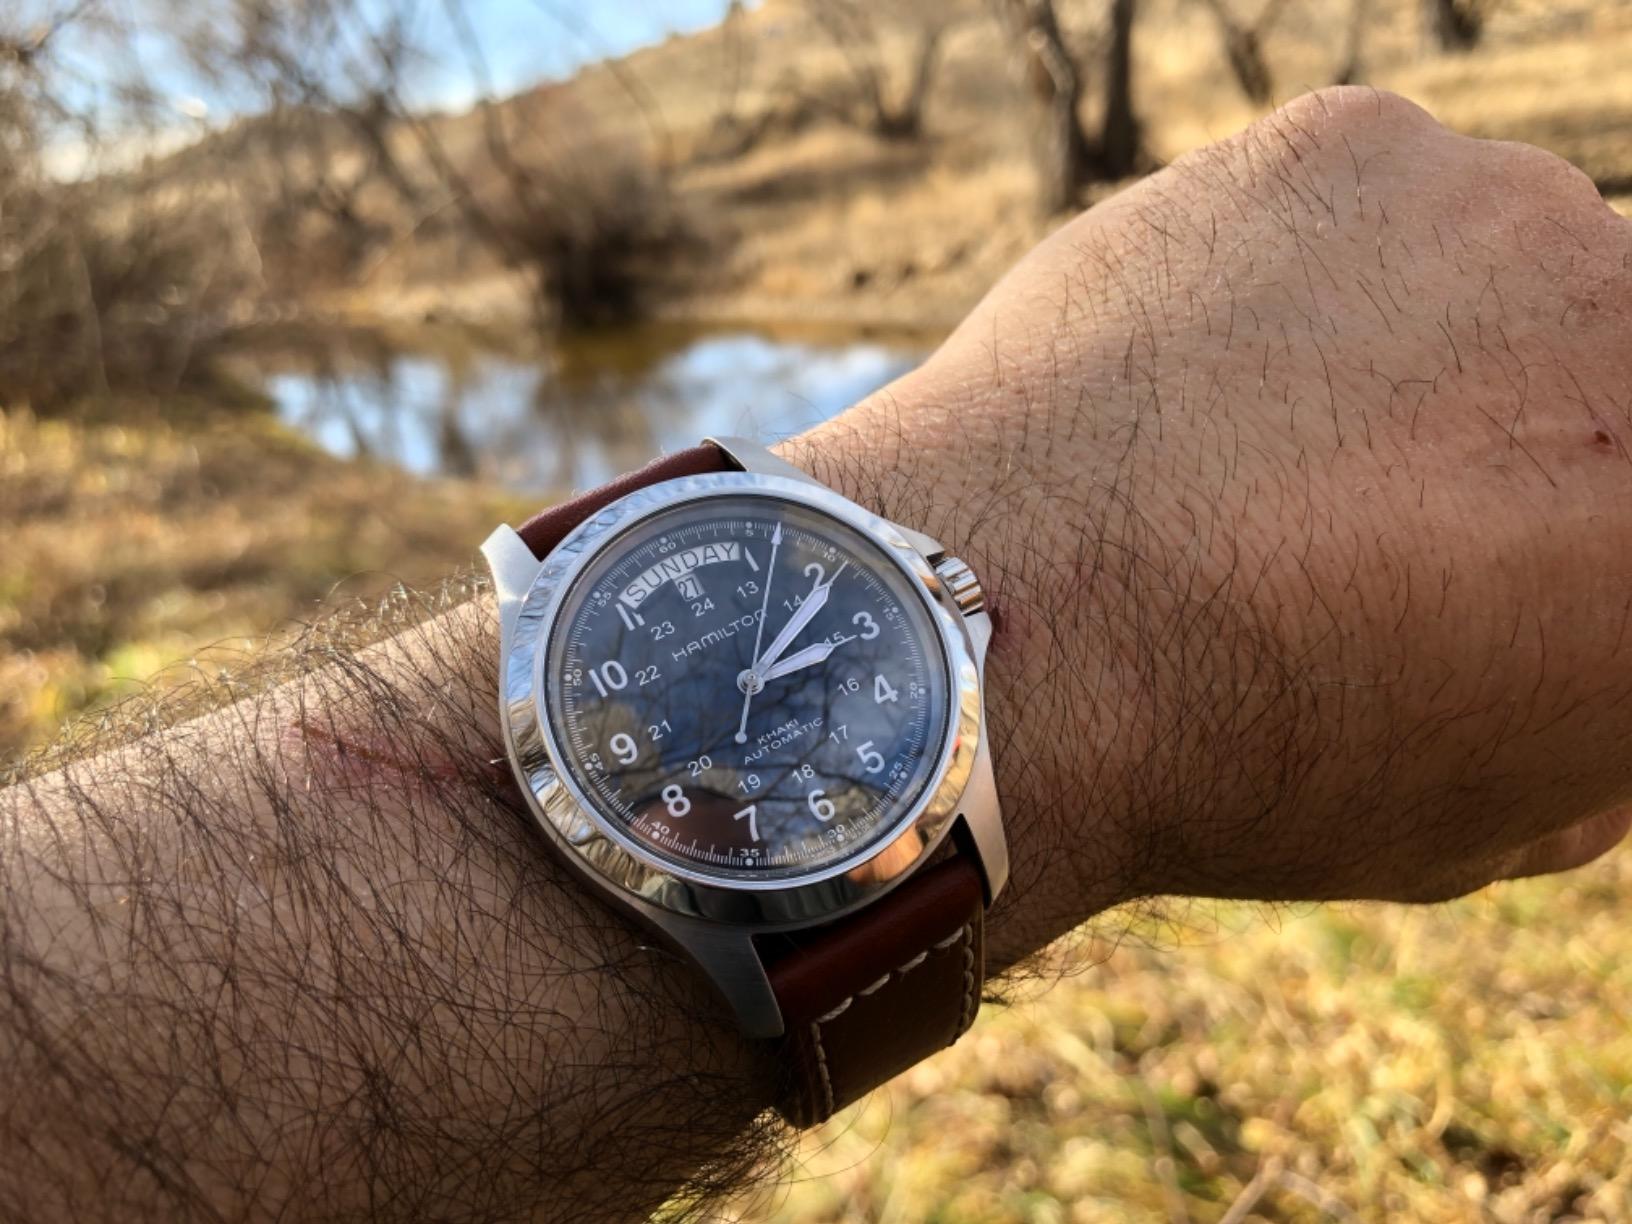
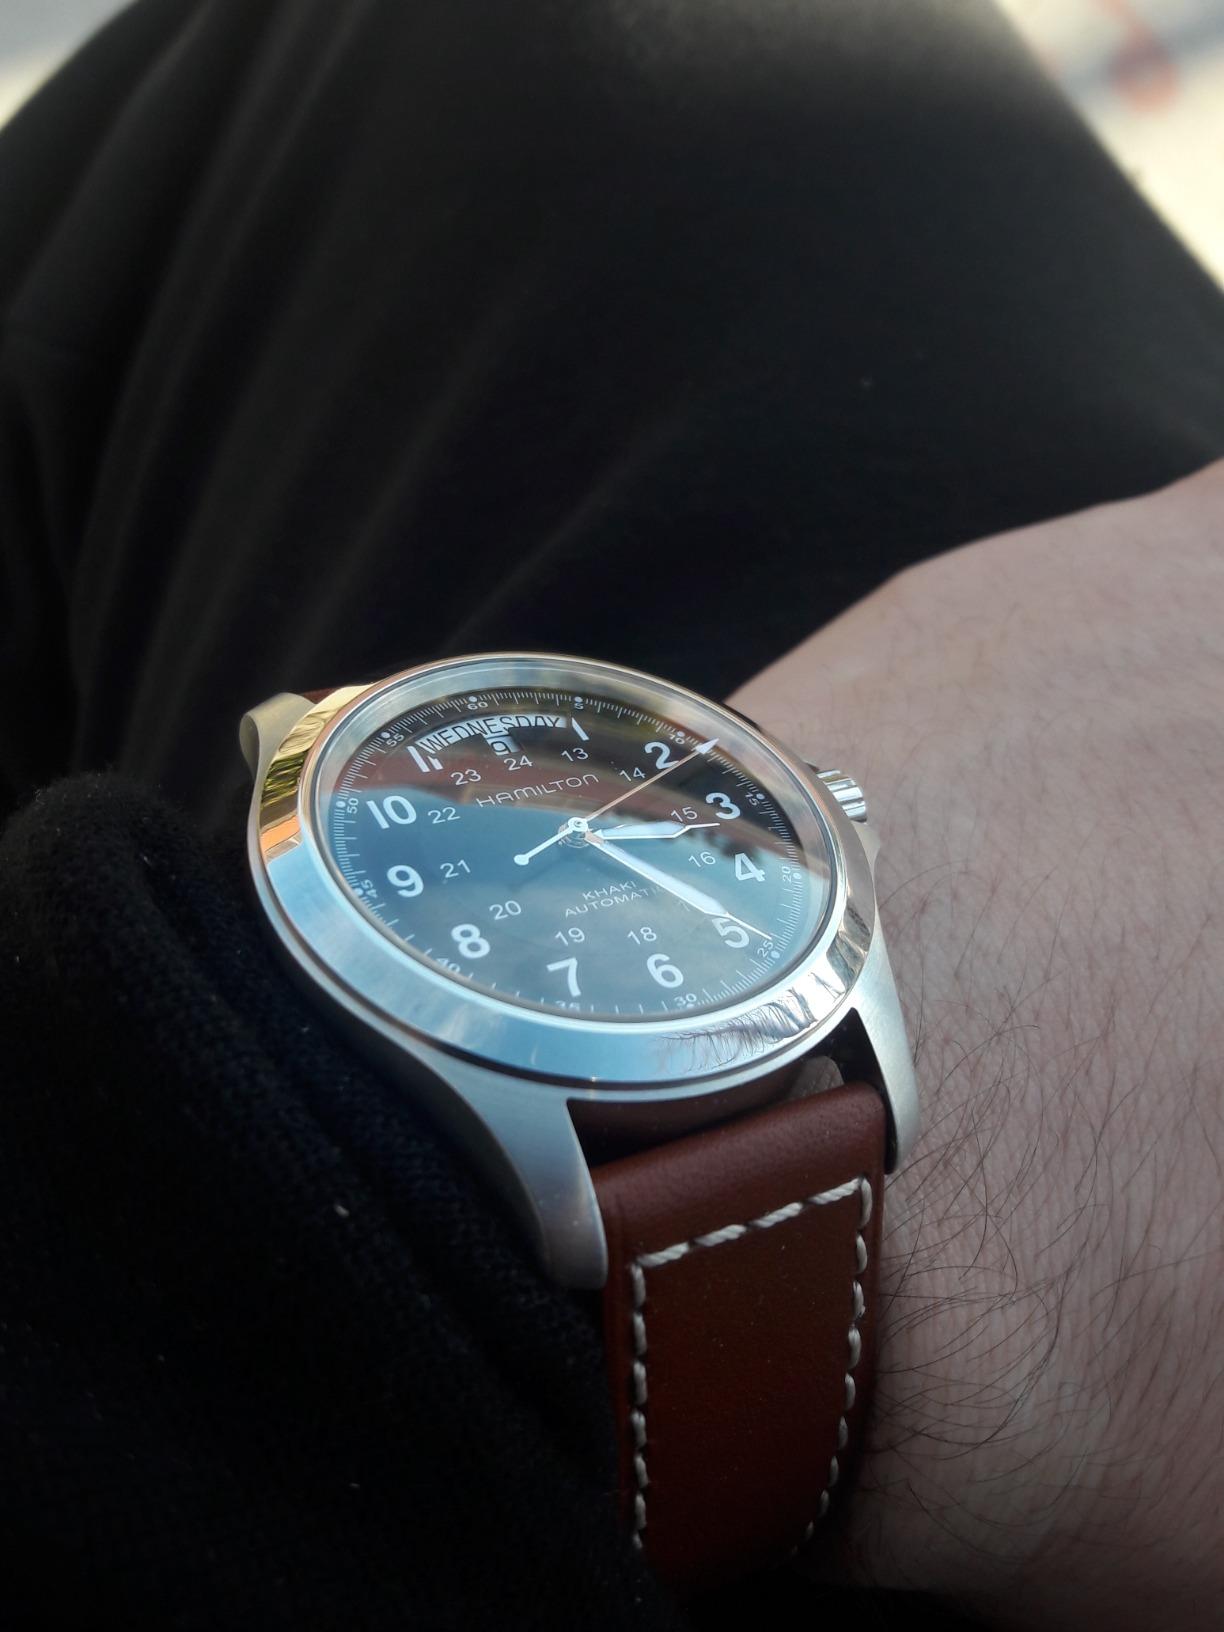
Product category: accessories_watch
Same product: yes